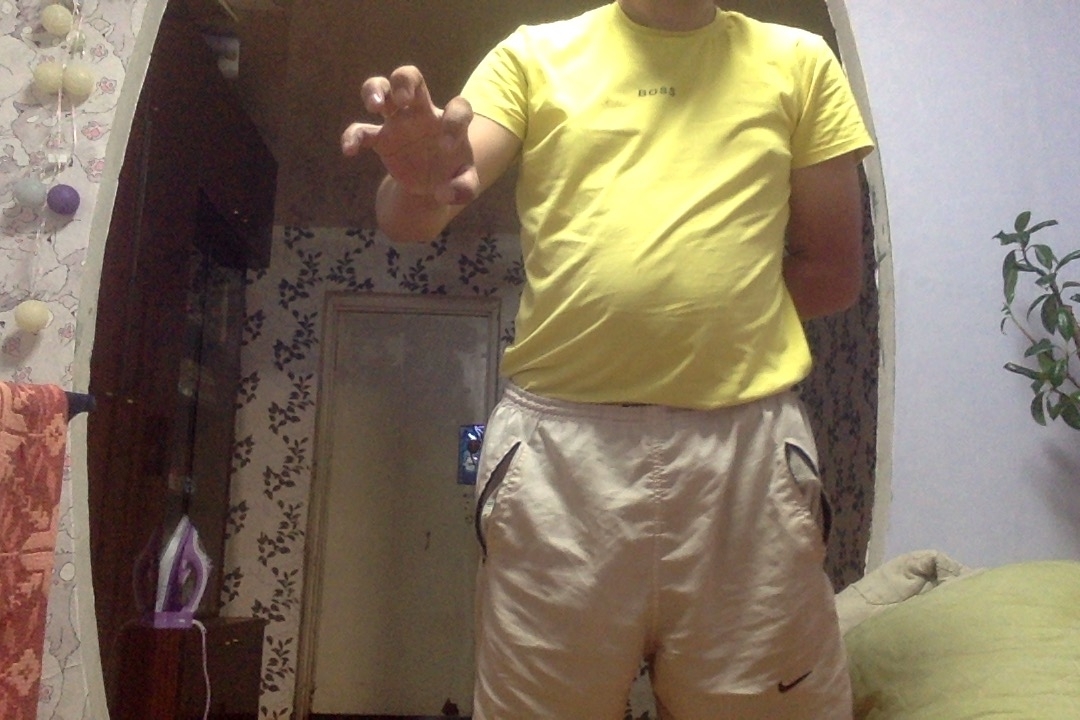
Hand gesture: grabbing